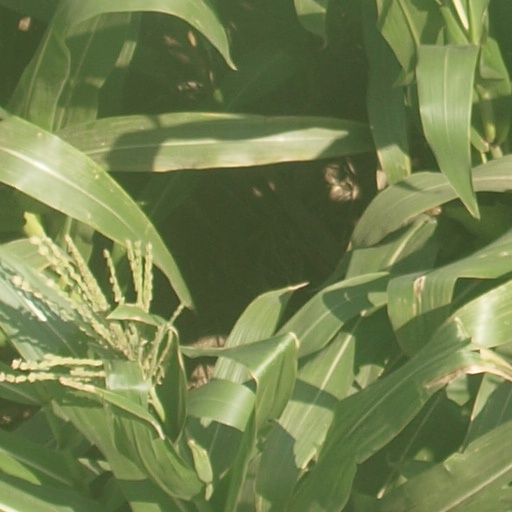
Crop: maize; corn